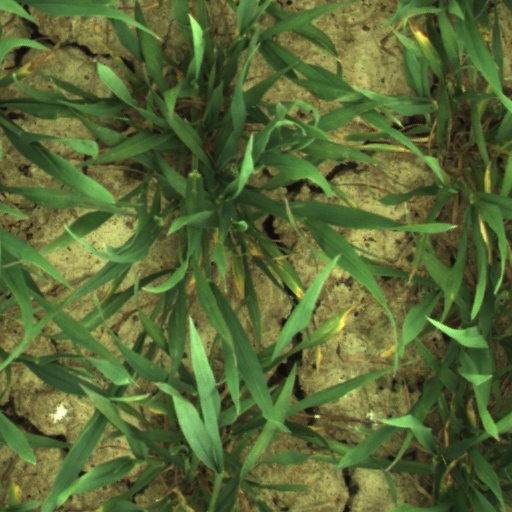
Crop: wheat